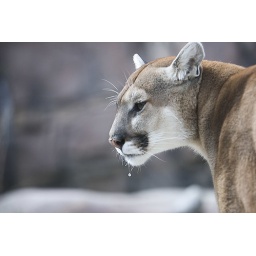
A droplet of water hangs from the whiskers of a mountain lion at the Stone Zoo in Stoneham, MA.